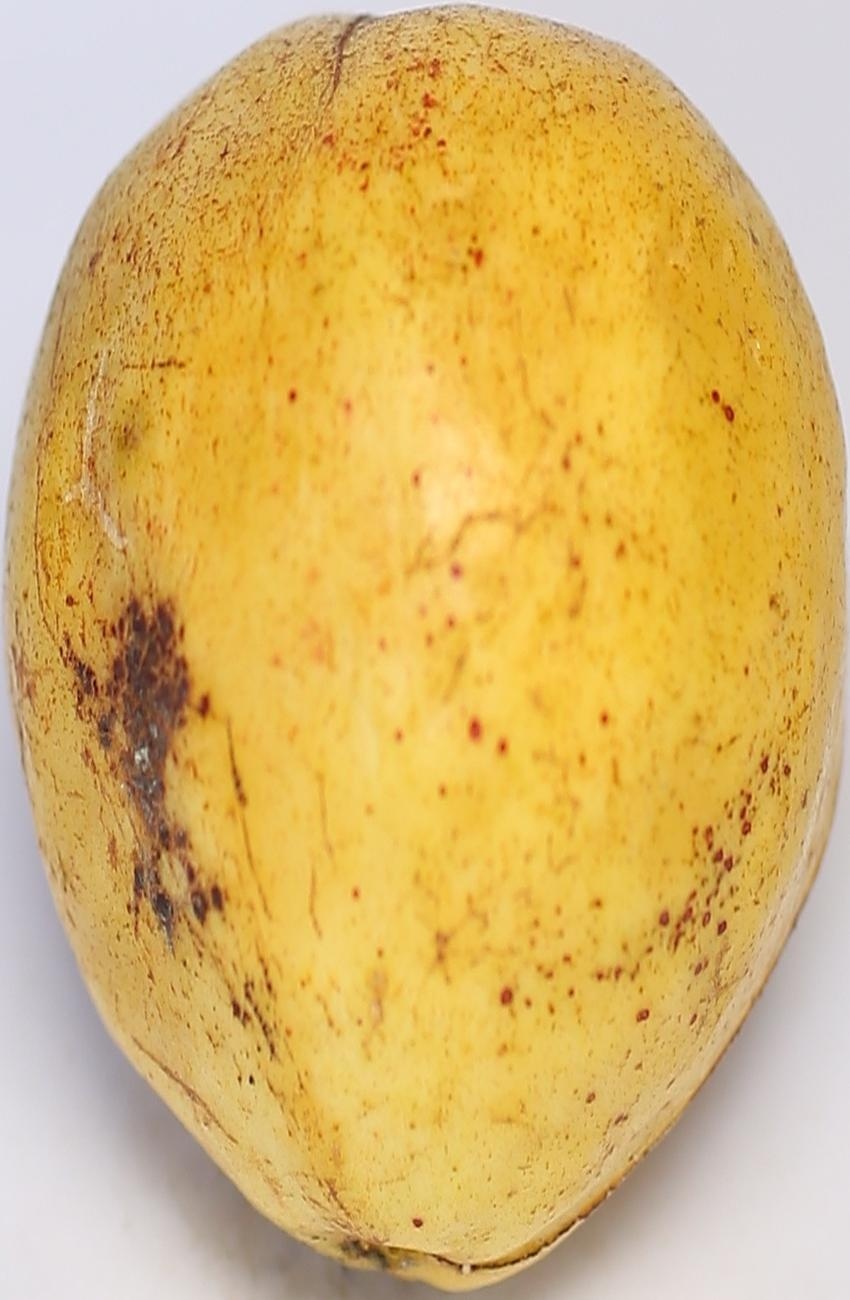
Maturity: ripe
Variety: thadhrami